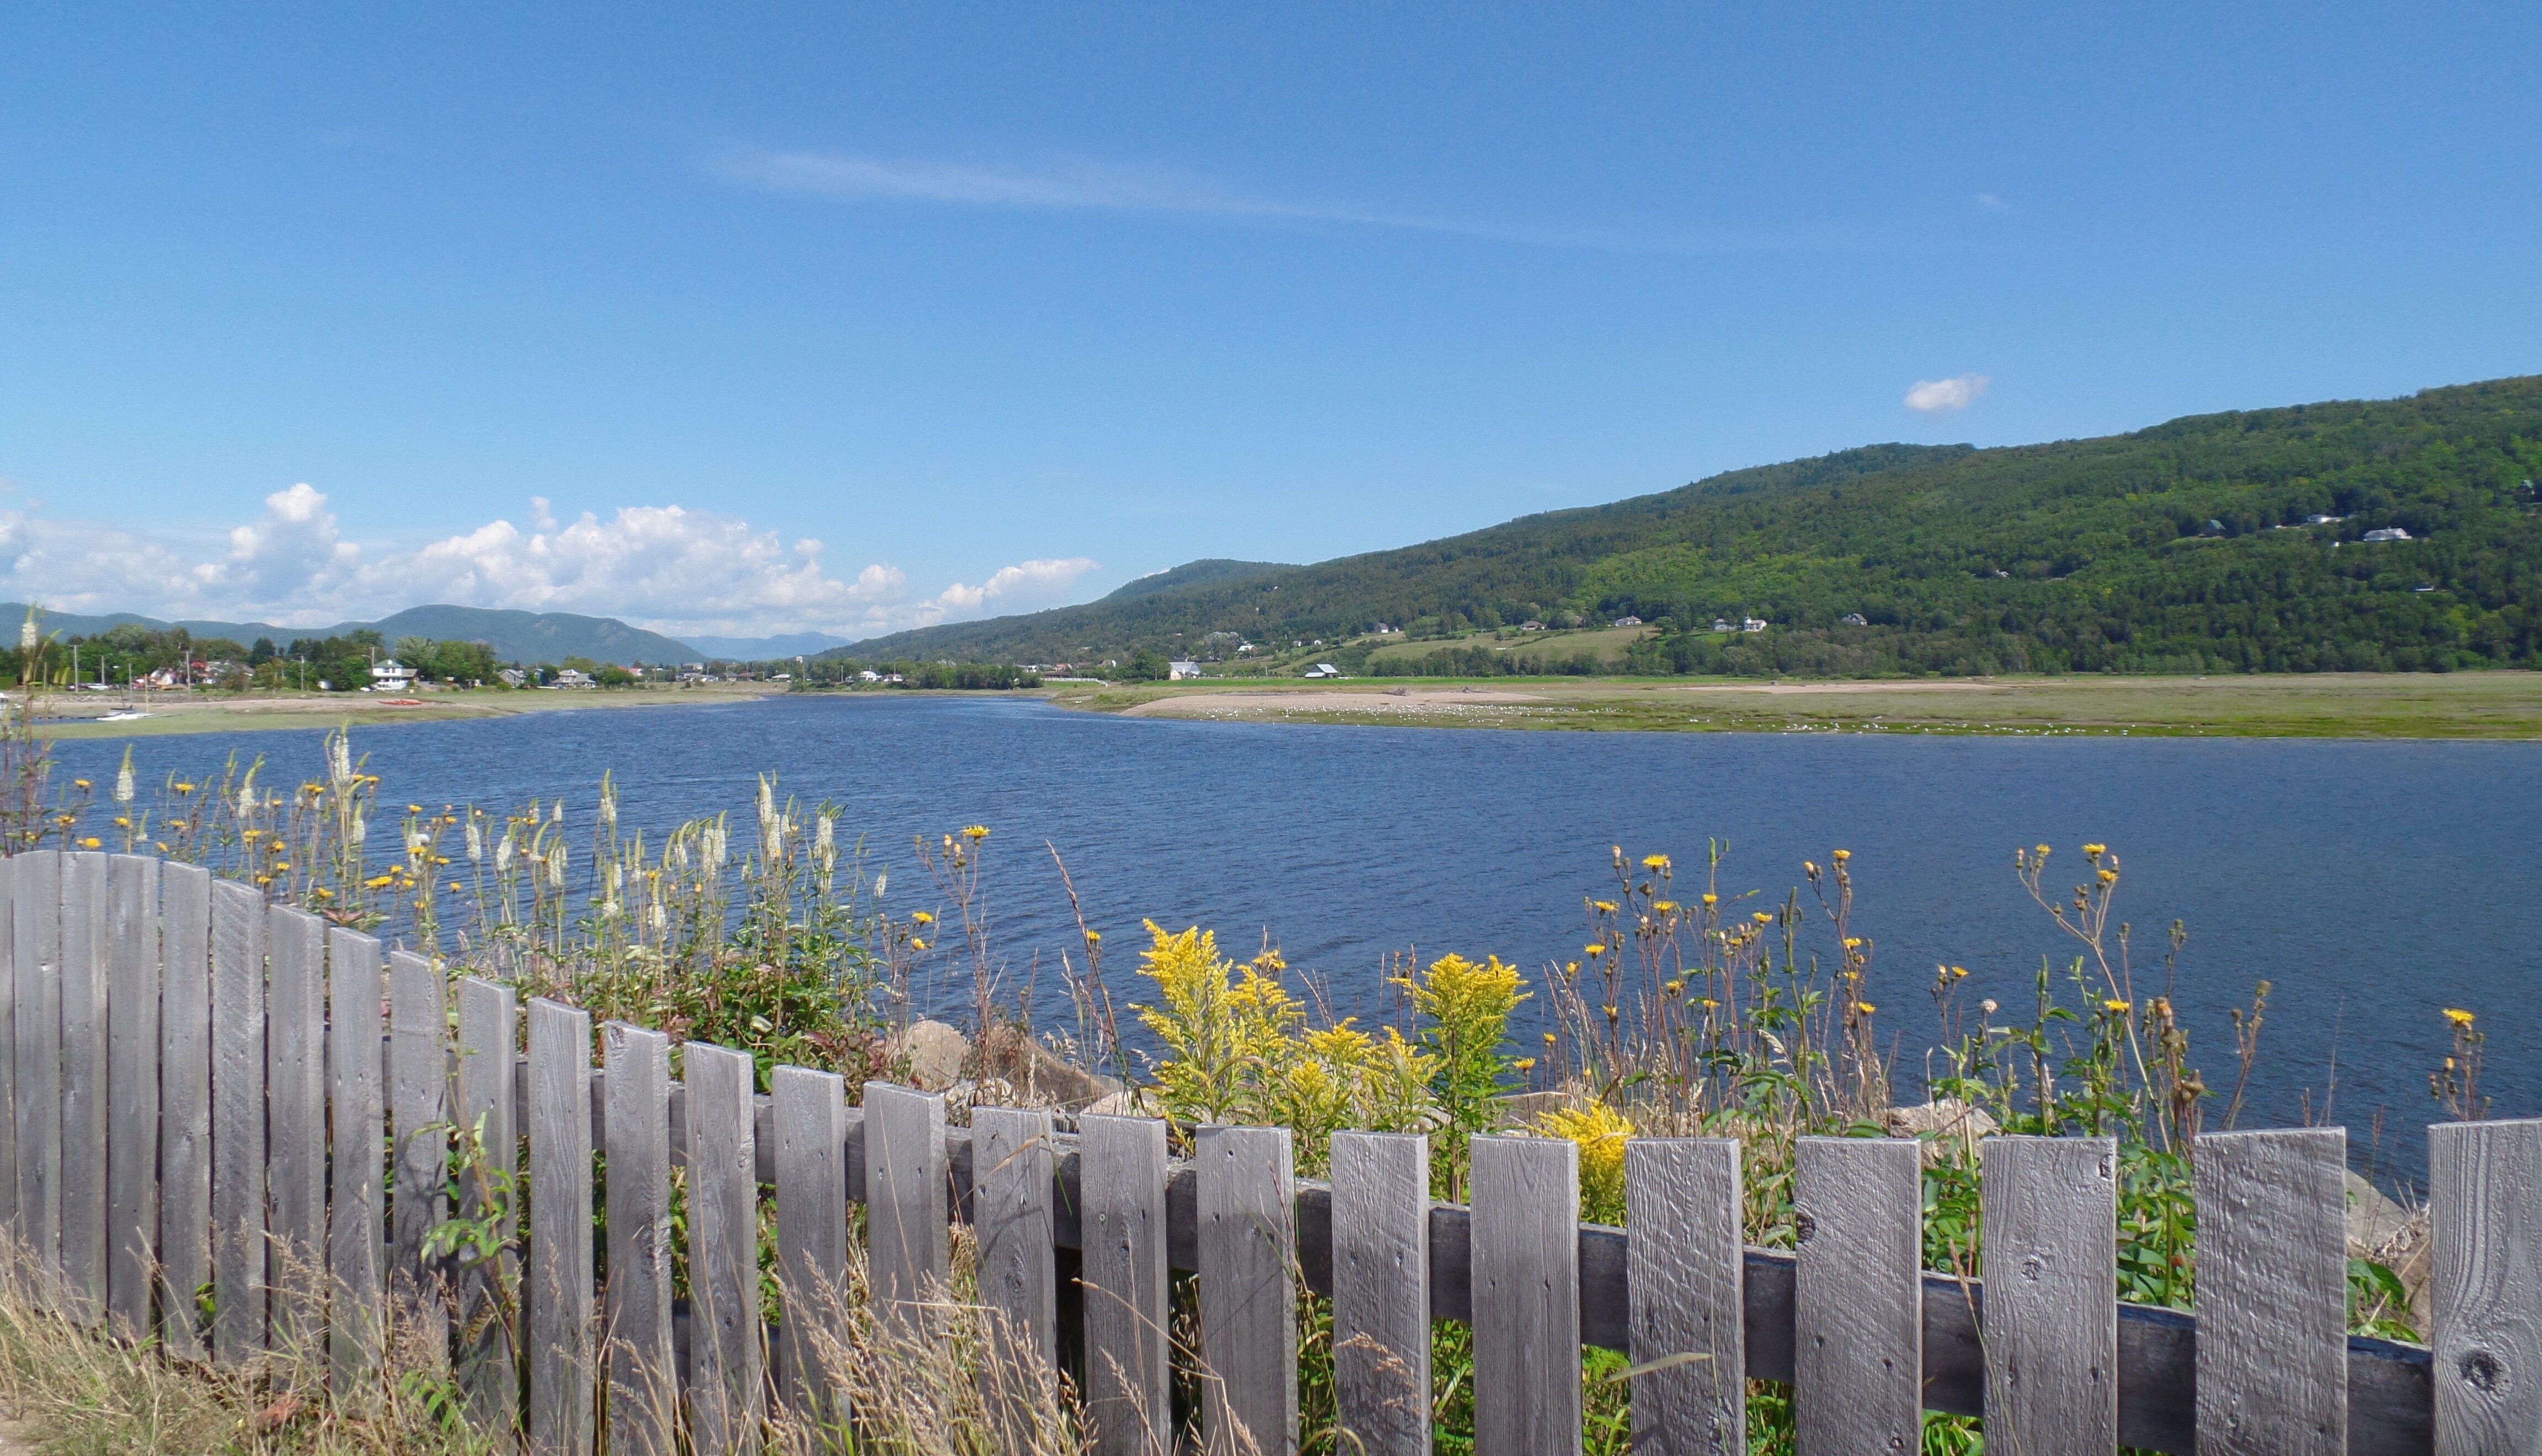
landscape, sea, water, nature, mountain, lake, reflection, bay, reservoir, agriculture, body of water, loch